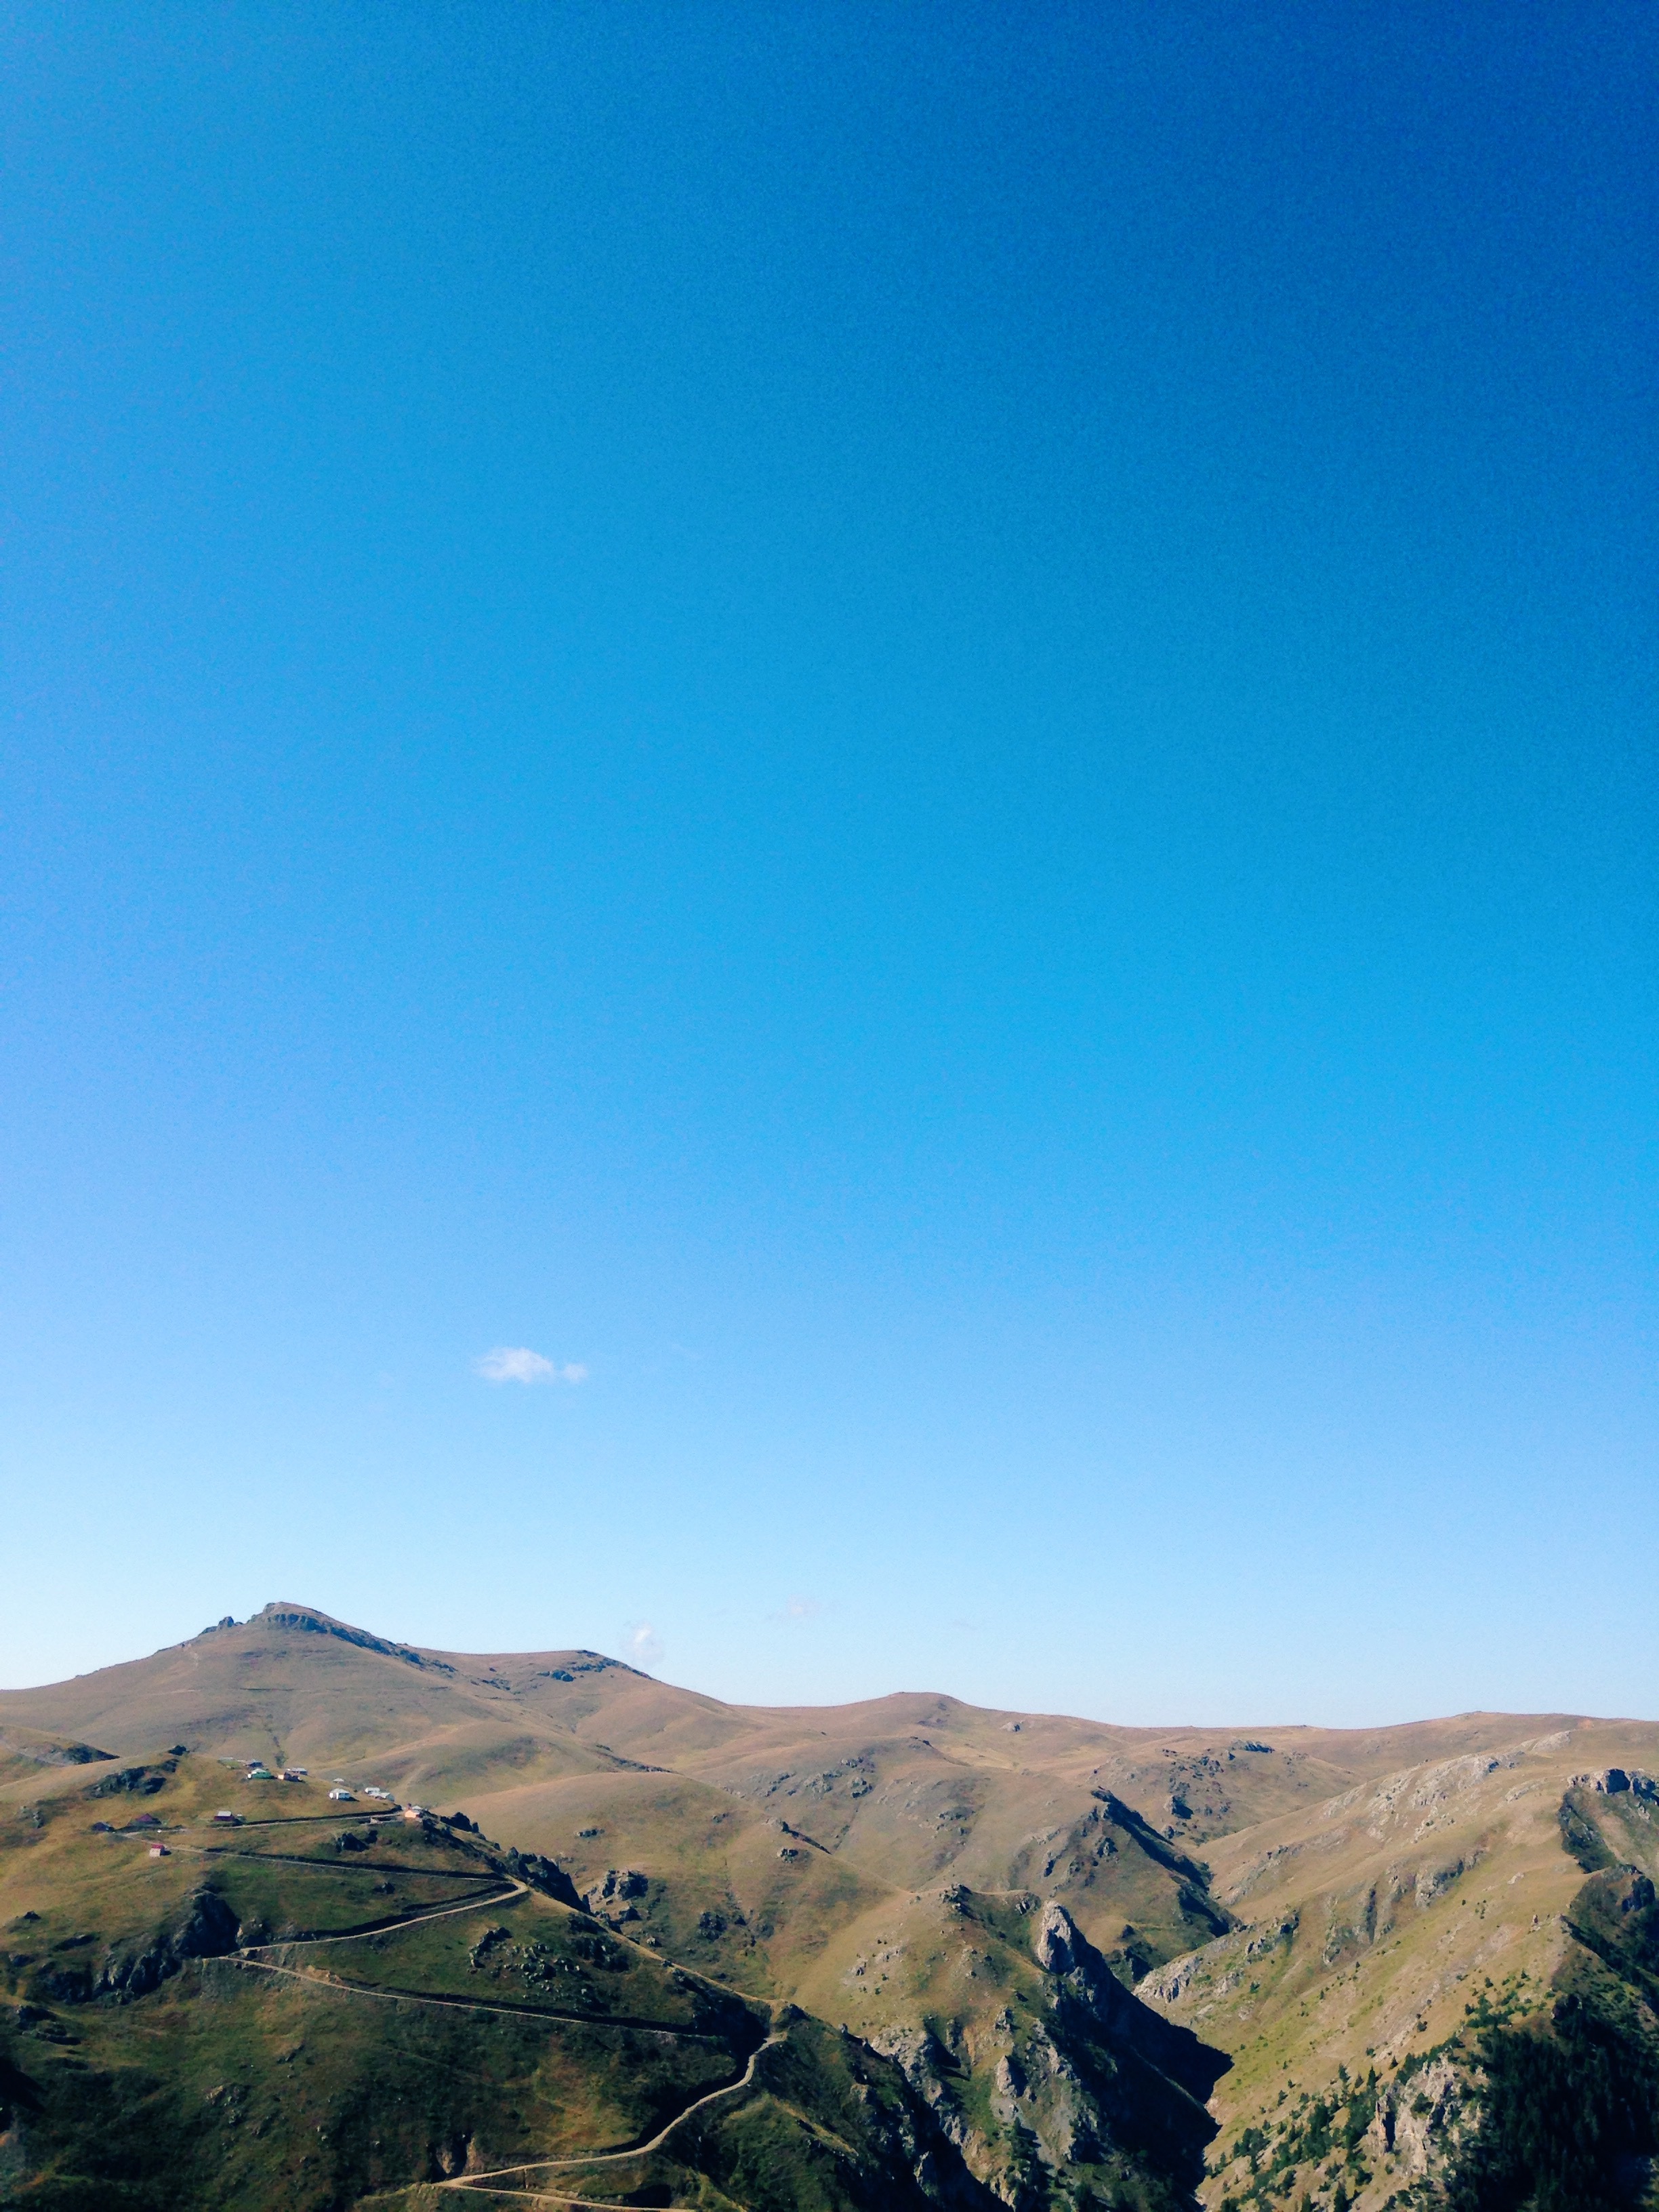
landscape, horizon, mountain, cloud, sky, hill, mountain range, plateau, landform, geographical feature, mountainous landforms